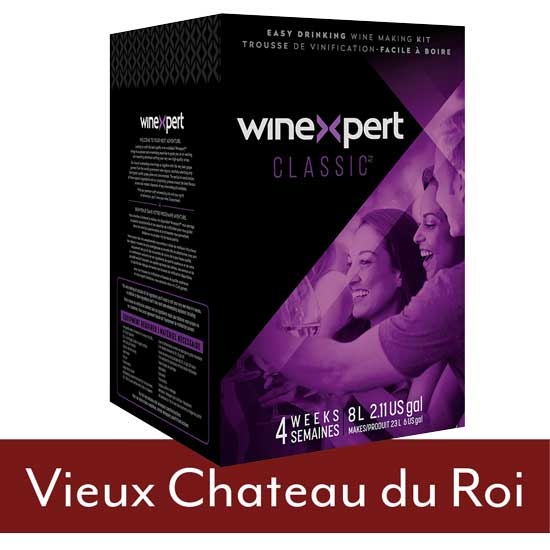
Winexpert Classic Wine Making Kit - Vieux Chateau du Roi Red
Vieux Chateau du Roi, California - Red Winexpert Classic Vieux Chateau du Roi - Red Wine Making Kit Easy Drinking Wine Making Kit Wine Region: California Robust, rounded and smooth, the bouquet of berries and flavors of ripe plum are beautifully integrated into an elegantly structured finish with hints of oak that will reward aging. Sweetness: 0 out of 10 Body: 2 out of 5 Oak: 2 out of 3 8 Liter kit will yield approximately: 6 Gallons of Finished Wine. 28 to 30 750 ml bottles. Ready in 4 weeks. Included with Kit: Juice Concentrate 8 Liters Yeast Stabilizers Clarifying Agents Flavor Pack Full Set of Instructions Need some Bottles or Corks ? Austin Homebrew Supply has you covered. Need a little " How To Make Wine? " Visit our Learn to Brew Information.
Brand: Winexpert
Category: Arts & Entertainment > Hobbies & Creative Arts > Homebrewing & Winemaking Supplies > Wine Making > Red Wine Making Supplies